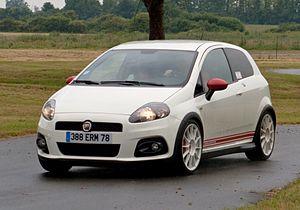
L'Abarth Grande Punto est une voiture sportive conçue sur la base de la Fiat Grande Punto apparue en octobre 2005 qui devient très vite la nouvelle référence dans la catégorie des citadines et qui, un an à peine après son lancement, sera la voiture la plus vendue en Europe.